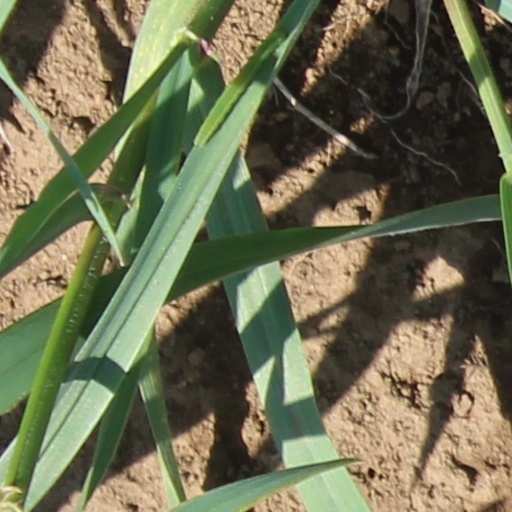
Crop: wheat